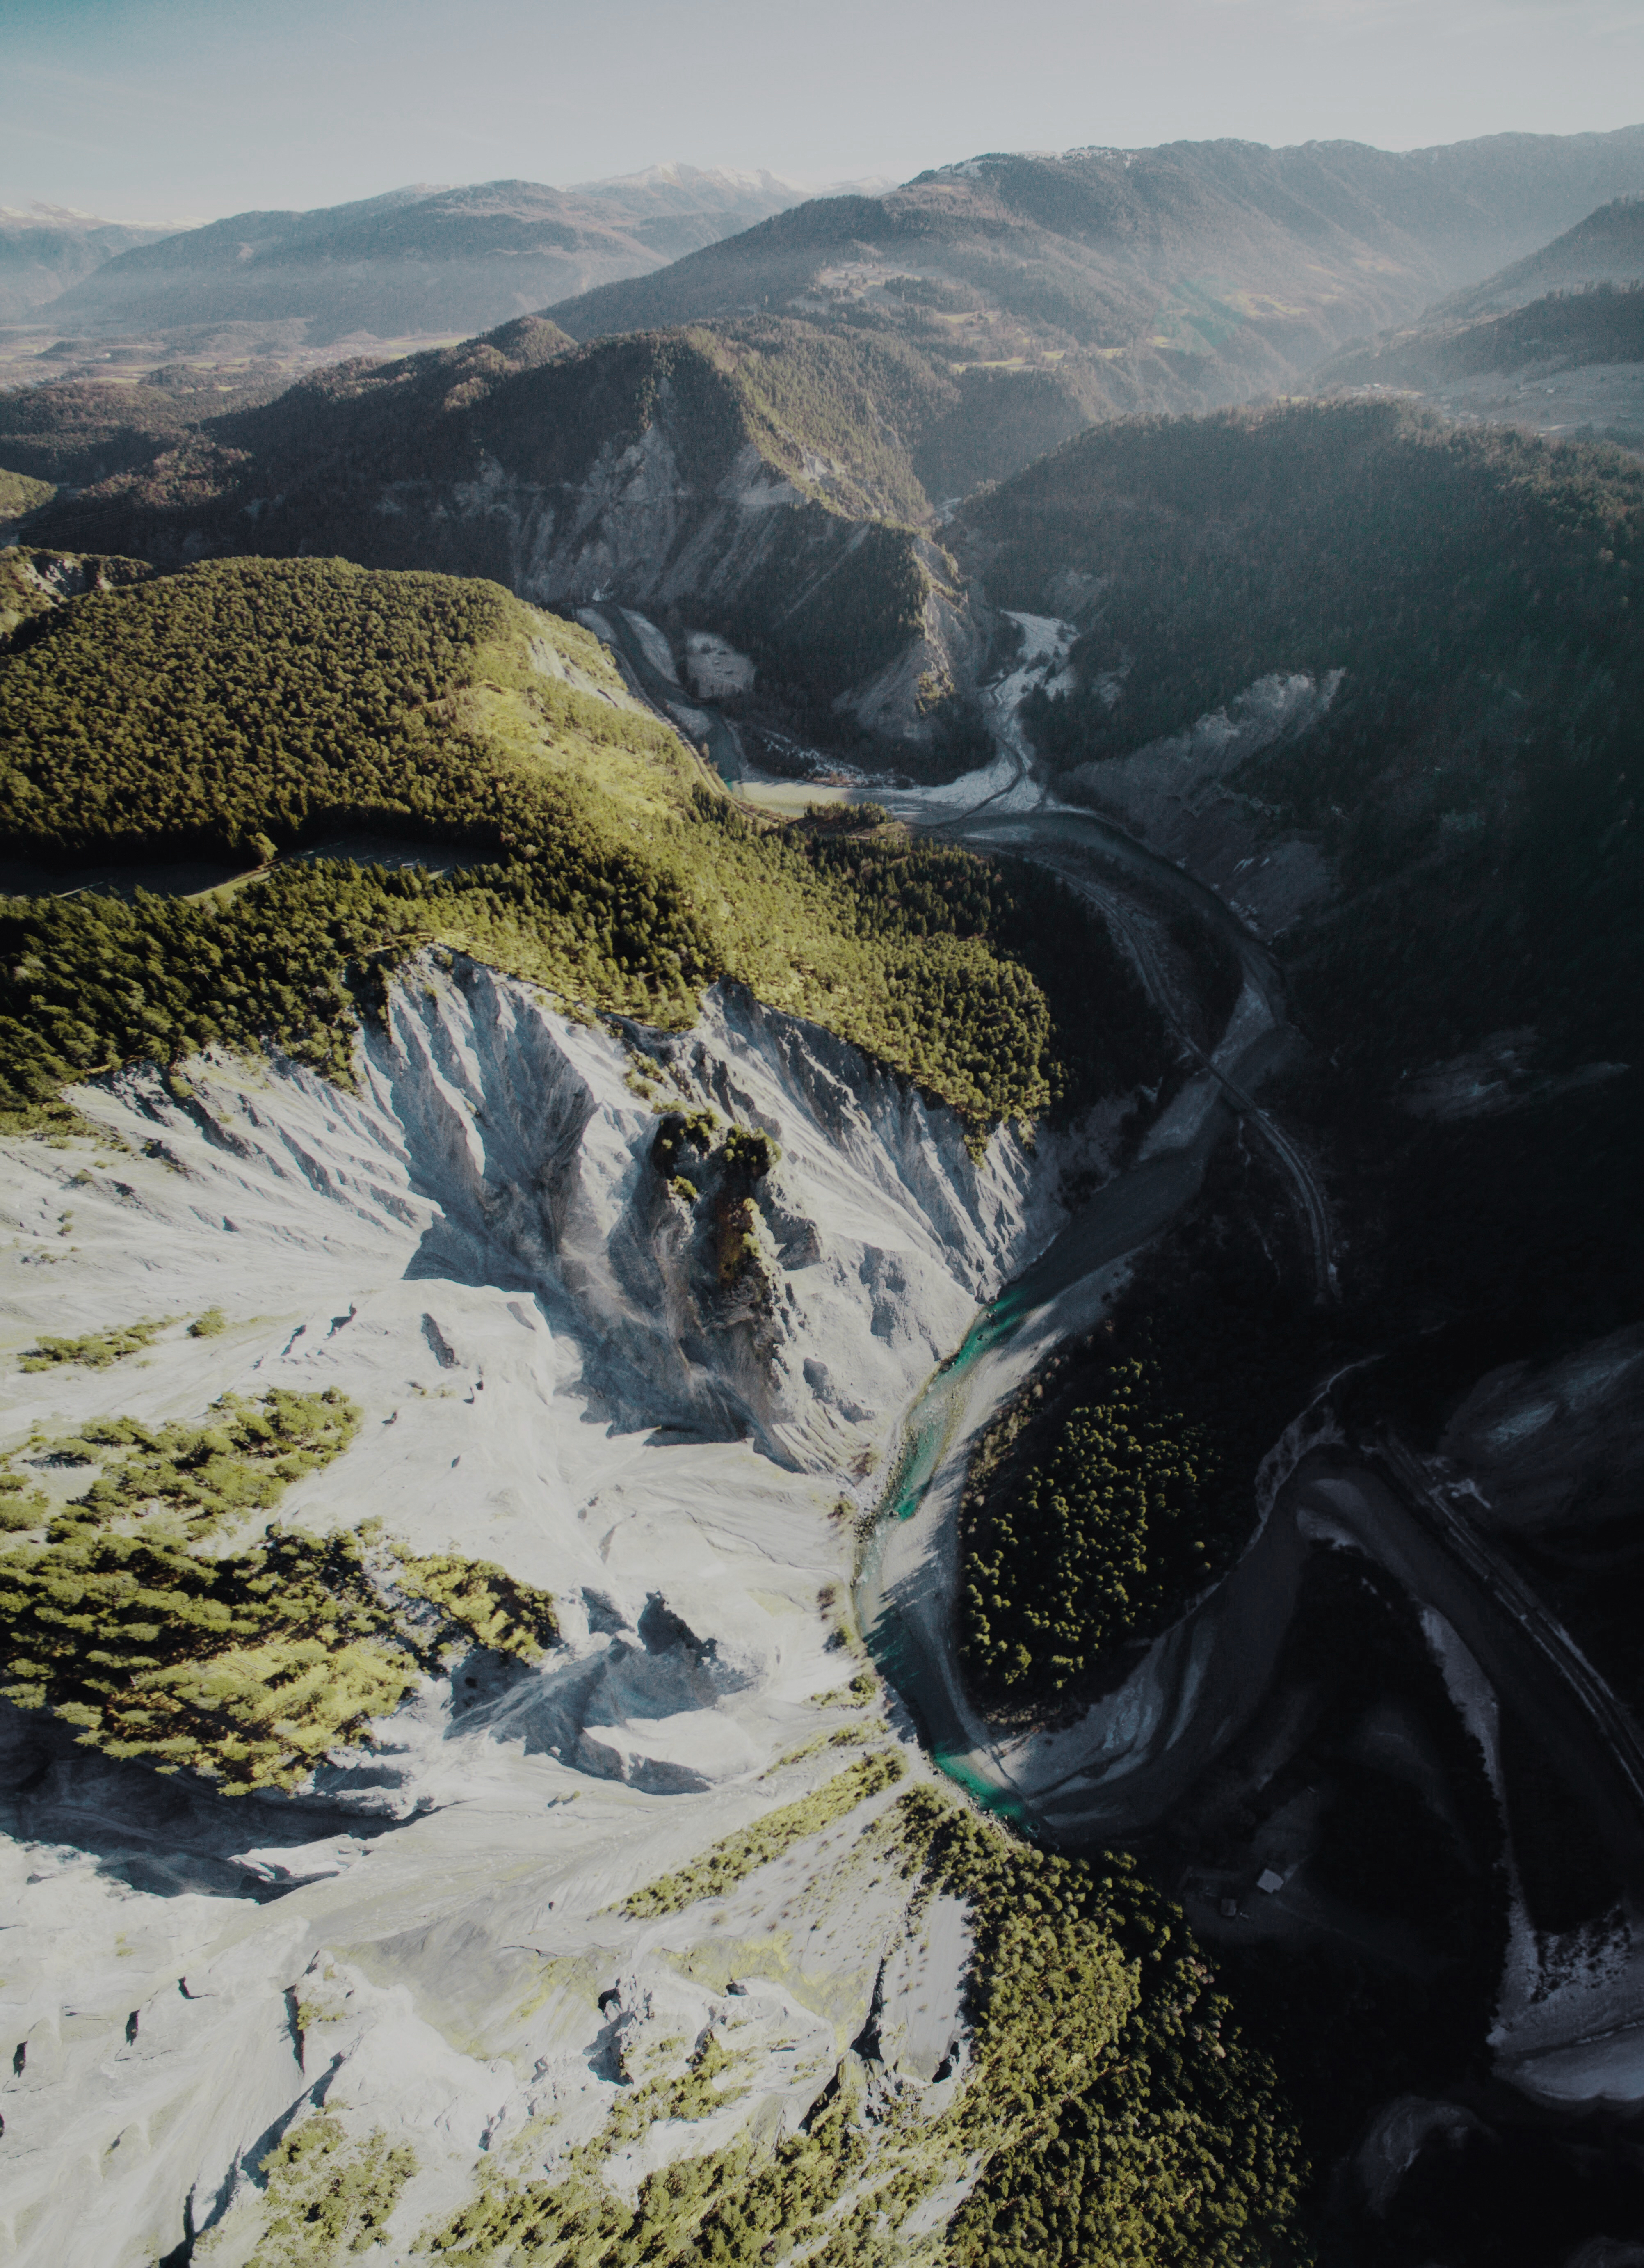
landscape, sea, rock, wilderness, mountain, adventure, mountain range, reflection, terrain, ridge, water feature, landform, aerial photography, mountainous landforms